Coast Guard Station Provincetown

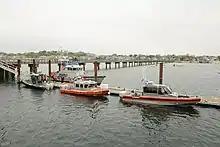
Coast Guard Station Provincetown, Massachusetts, crewmembers prepare to get underway for a harbor patrol May 22, 2013. Station Provincetown was one of the first Coast Guard units in the 1st Coast Guard District to receive the new 29-foot Response Boat-Small.

United States Coast Guard Station Provincetown is a United States Coast Guard station located in Provincetown, Massachusetts.